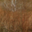
Label: willow_tree